Killed or seriously injured

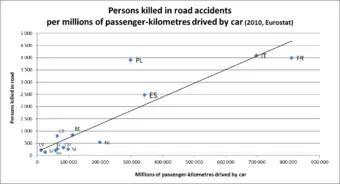
According to Eurostat, there is almost a linear proportion between the total number of passenger-km driven by car and road fatalities.

Several metrics are derived from KSI metrics, with various goals such as international comparisons which need normalization.